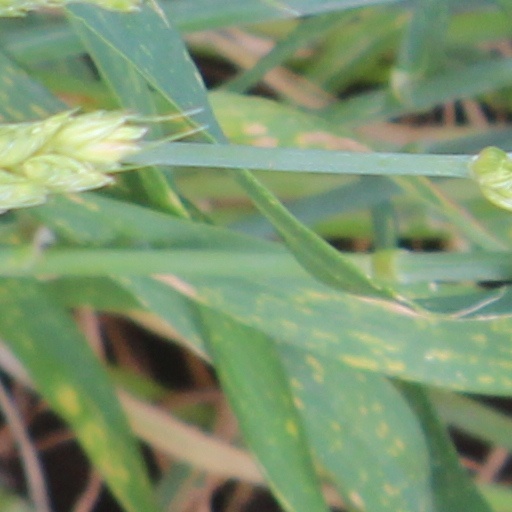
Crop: wheat